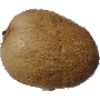
Label: Kiwi 1